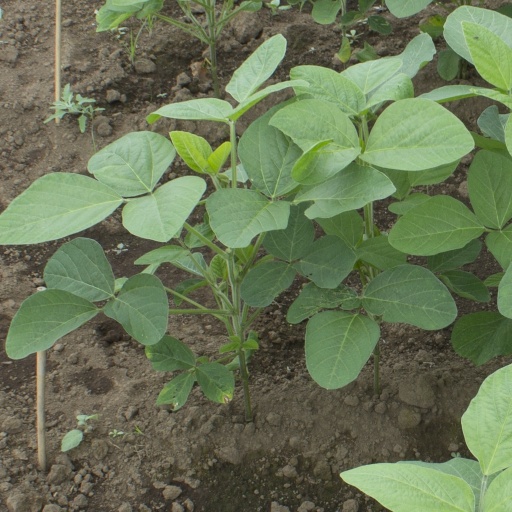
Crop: soybean